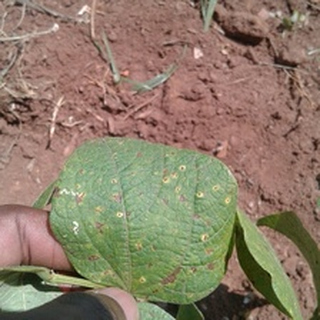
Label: bean_rust